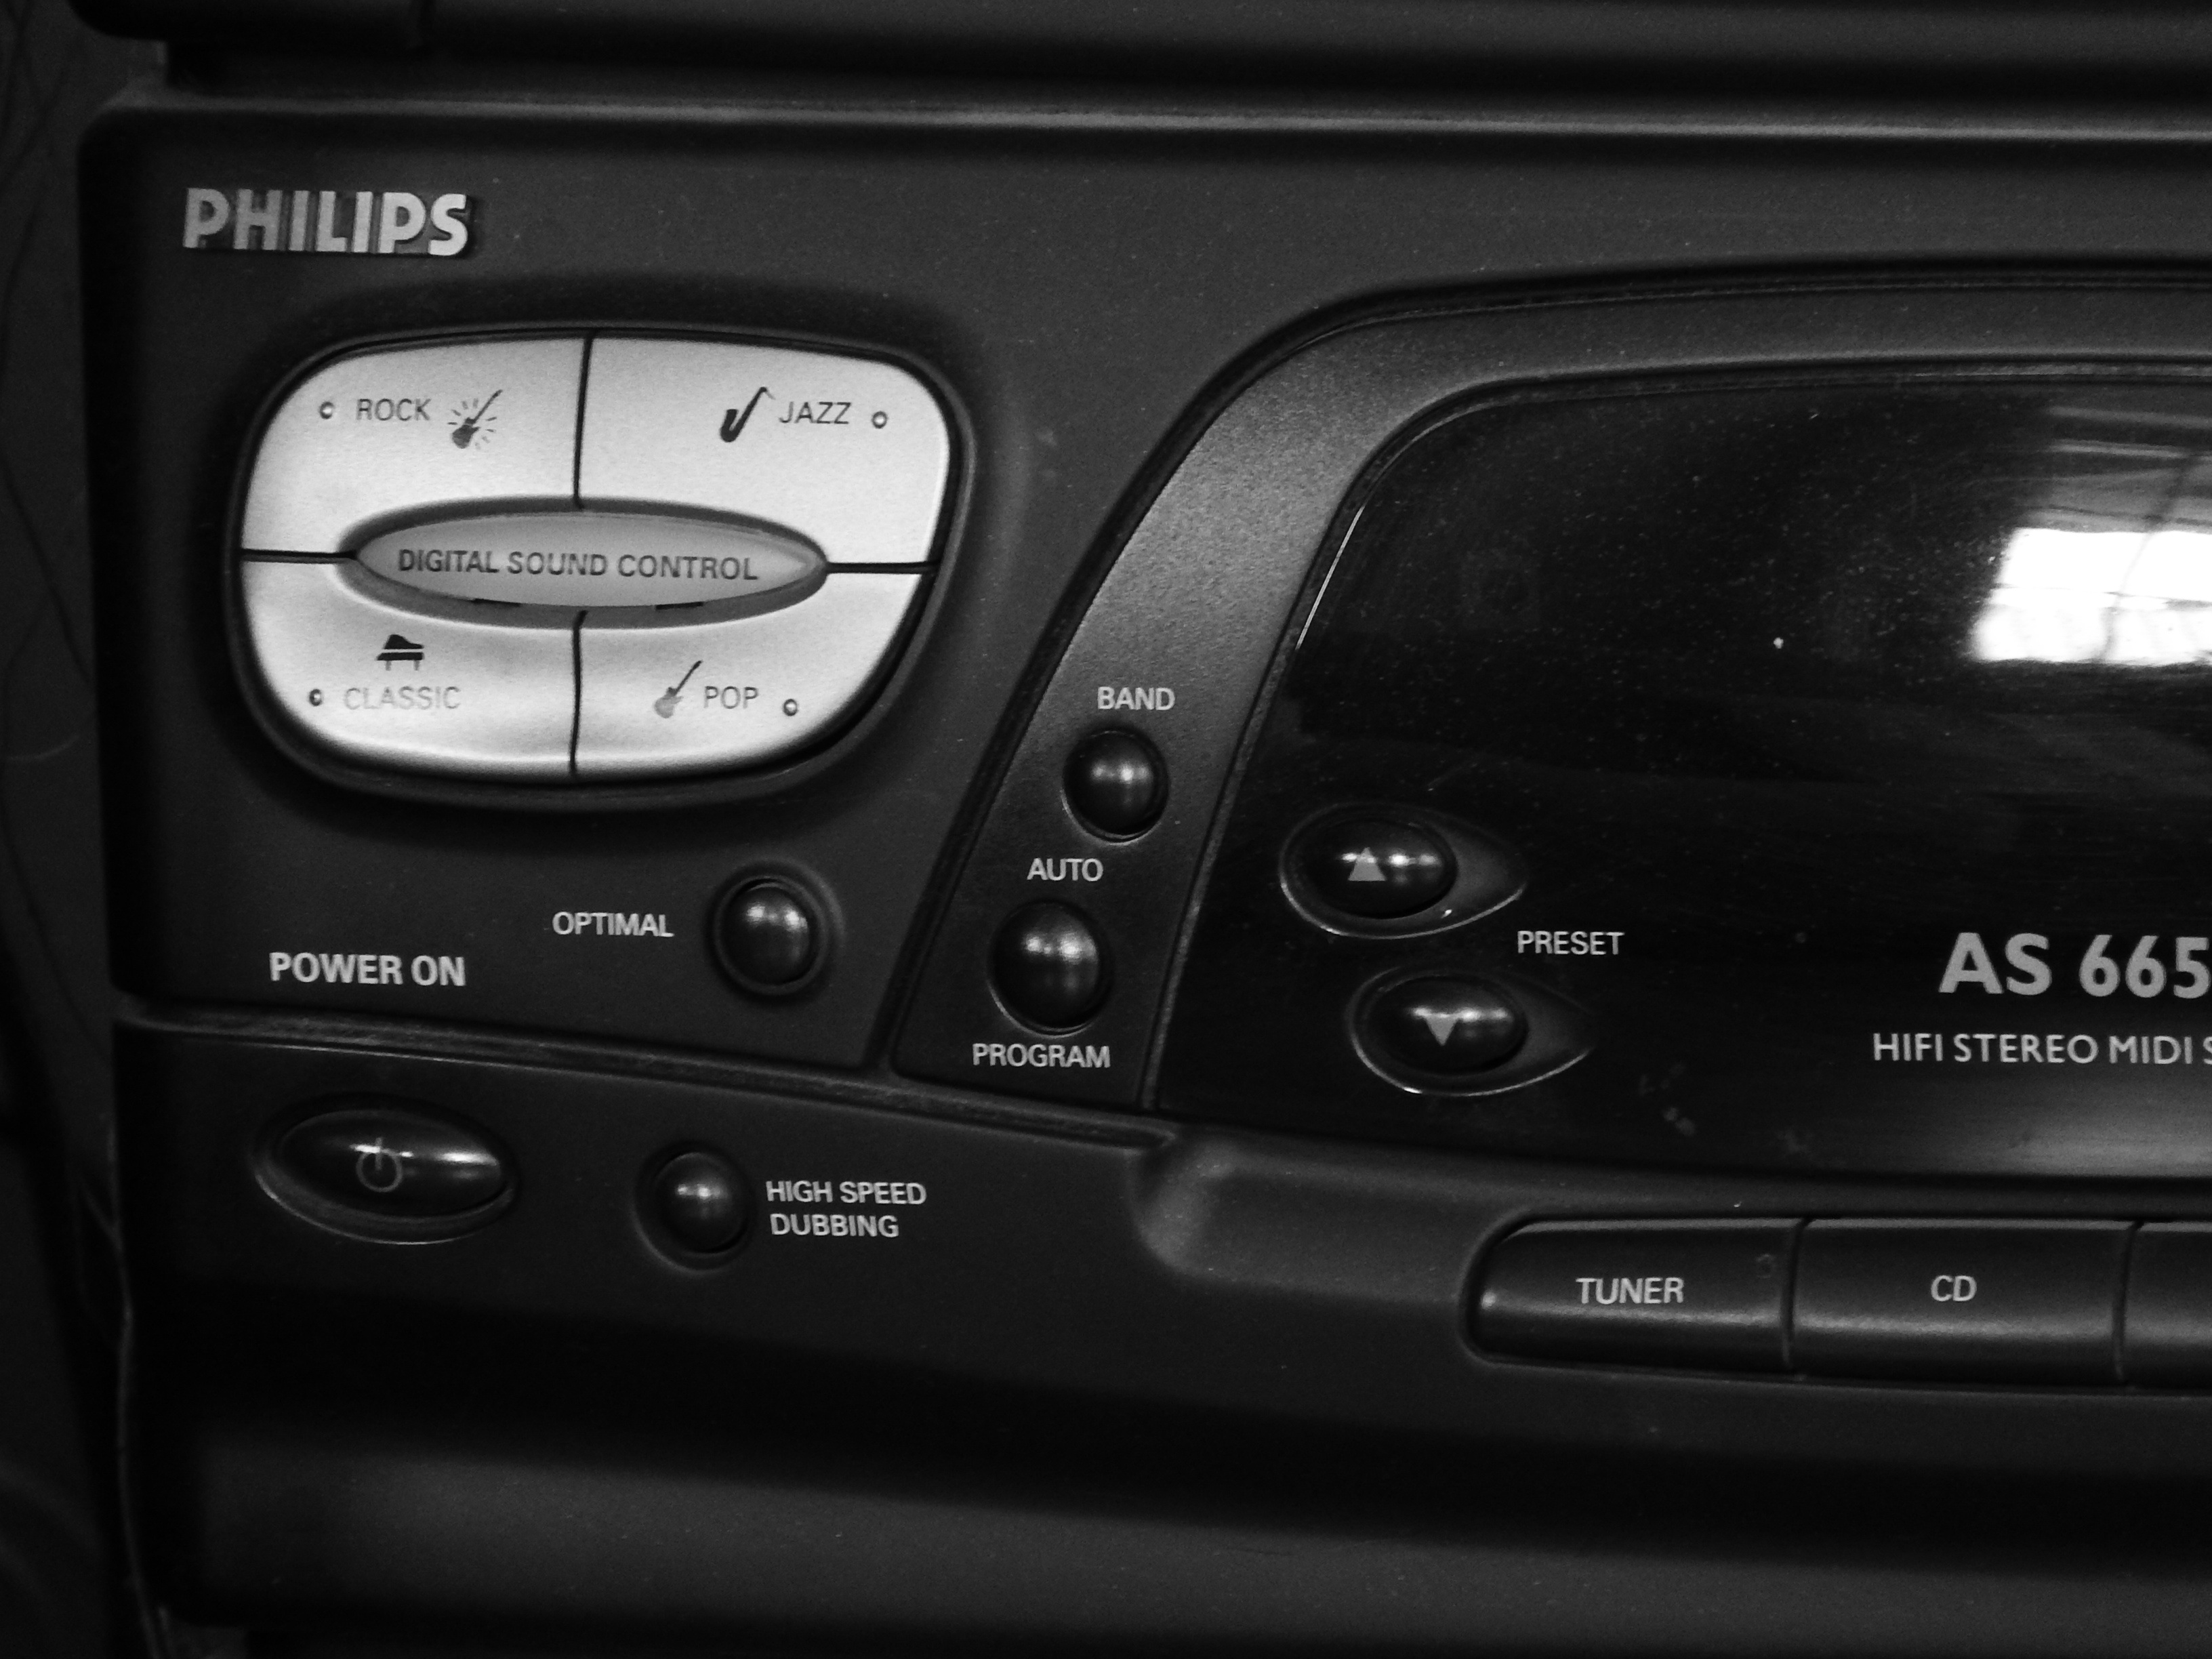
music, car, vehicle, steering wheel, electronics, sedan, multimedia, city car, hi fi, music player, sport utility vehicle, land vehicle, automobile make, automotive exterior, luxury vehicle, family car, executive car, hi fi tower